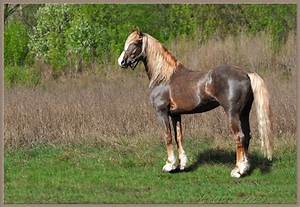
Label: horse